U.S. Route 30

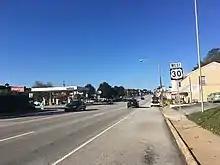
US 30 westbound in Paoli, Pennsylvania, along the Philadelphia Main Line, October 2018

The western terminus of US 30 is at an intersection with US 101 at the southern end of the Astoria–Megler Bridge in downtown Astoria, Oregon, approximately from the Pacific Ocean. It heads east to Portland, where it uses a short section of freeway built for the canceled I-505. From there, it heads around the north side of downtown on I-405 and I-5 to reach I-84. Most of the rest of the route is concurrent with I‑84, with only about , under a fifth of its remaining length, off the freeway, mainly on old alignments.